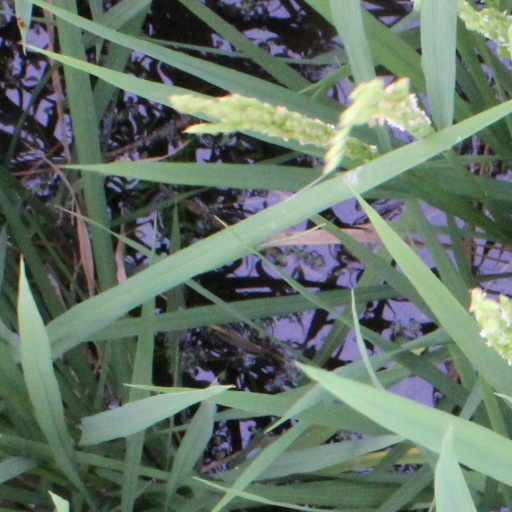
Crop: rice